Bethel Military Academy

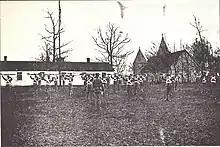
Parade ground of the Bethel Military Academy

Bethel Military Academy was a school near Warrenton, Virginia in Fauquier County. It operated from 1867 until 1911 and had several prominent alumni. The Virginia General Assembly passed a bill in 1901 incorporating the school. The bill included a requirement that one student chosen from each district of Virginia was granted tuition free admission to the school.